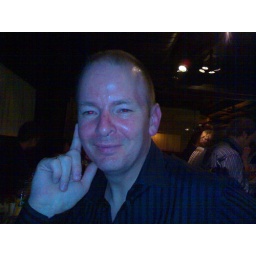
Taken at a party in 2006 tiger tiger bar London 2006